Morelia

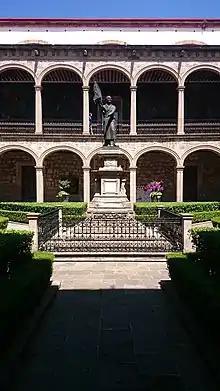
Colegio de San Nicolas

The Festival Internacional de Cine de Morelia was begun in 2003, and is mostly dedicated to Mexican cinema, showcasing up-and-coming directors and productions. The majority of activities take place in the Cinépolis Morelia Centro, but also includes other theaters, auditoriums and public plazas.